Pir Sohawa

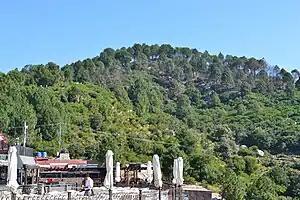
Tilla Grani 1181 meter / 3874 feet

Pir Sohawa (Urdu: پیر سوہاوہ) is a rapidly developing tourist resort located from Islamabad on top of Margalla Hills. It has a 3000 plus ft elevation and is geographically part of Haripur District.